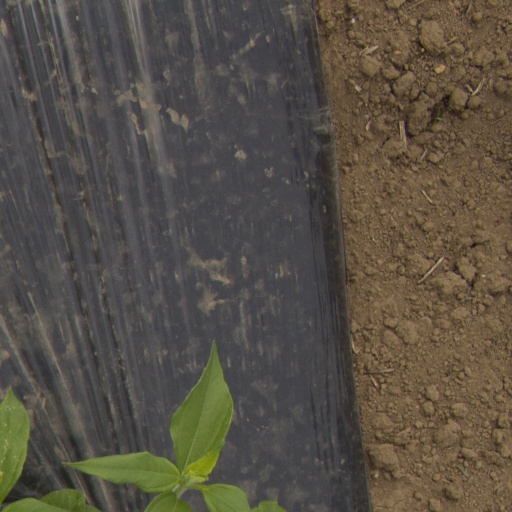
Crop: Jerusalem artichoke